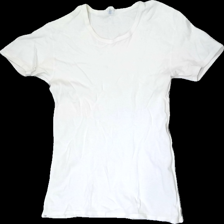
View: front
Type: T-shirt
Category: Ladies
Brand: Not in the list
Brand text on label: VDN
Colors: White
Material: 100% Cotton
Cut: Regular
Season: All
Price range: <50
Recommended usage: Recycle
Description: white cotton t-shirt